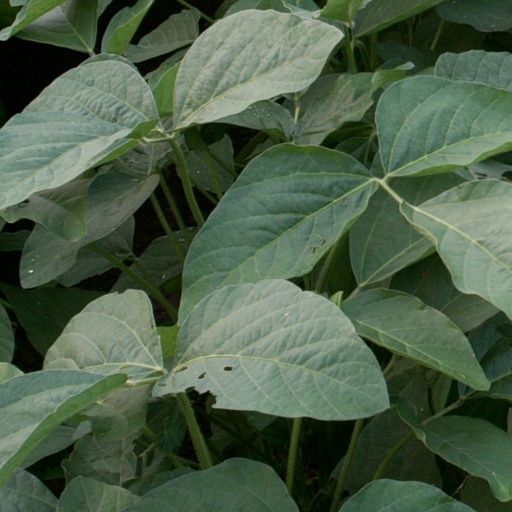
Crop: soybean